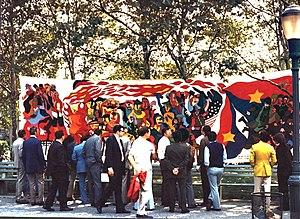
Photo de ""History of War"" exposé à Central Park/ New York en 1975"
Pedro Uhart est un artiste peintre franco-chilien né dans la ville de Concepción au Chili le 11 septembre 1938, et qui vit à Paris depuis 1965.